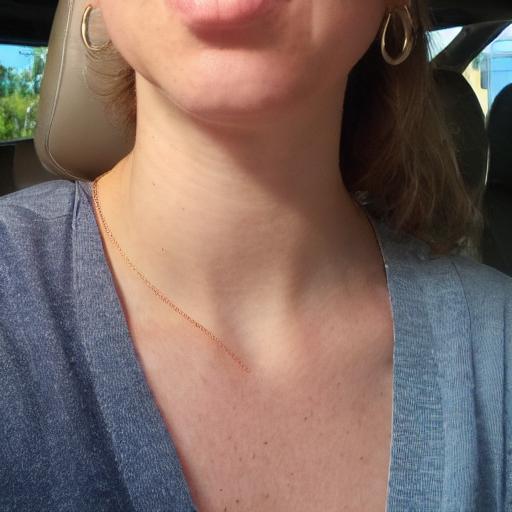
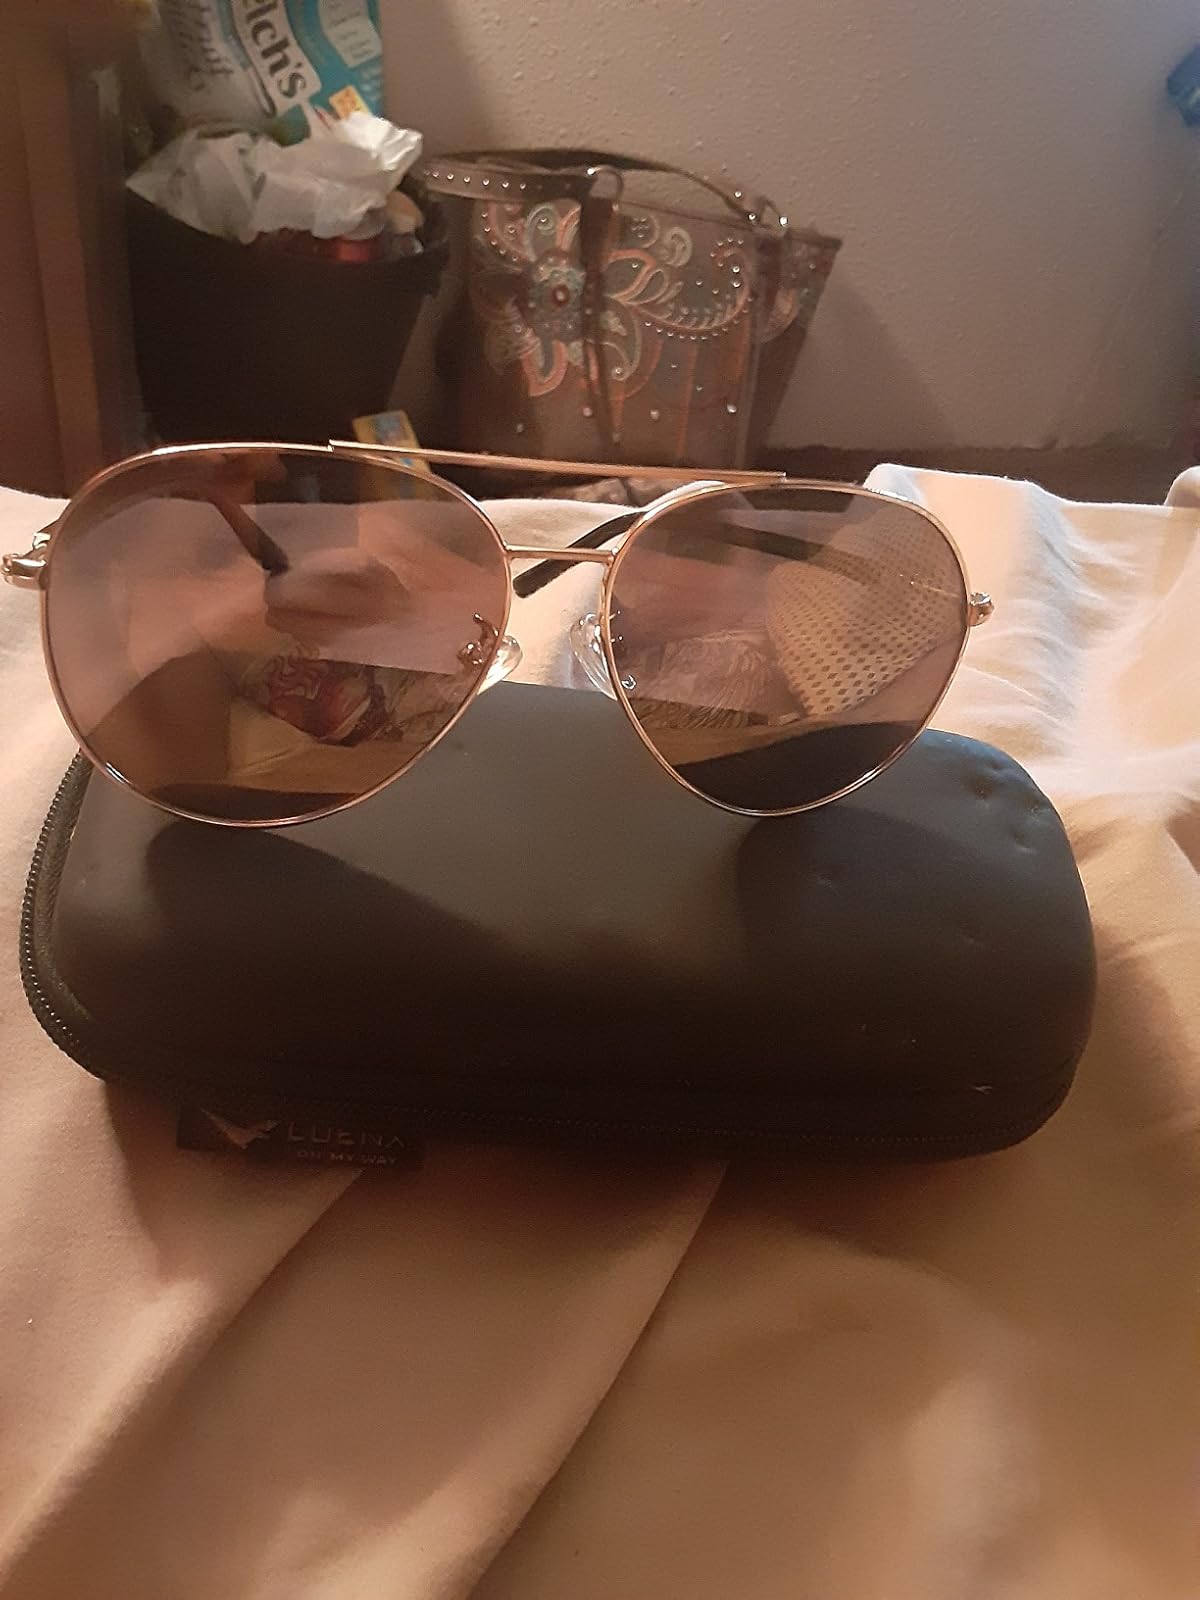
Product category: accessories_sunglasses
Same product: no